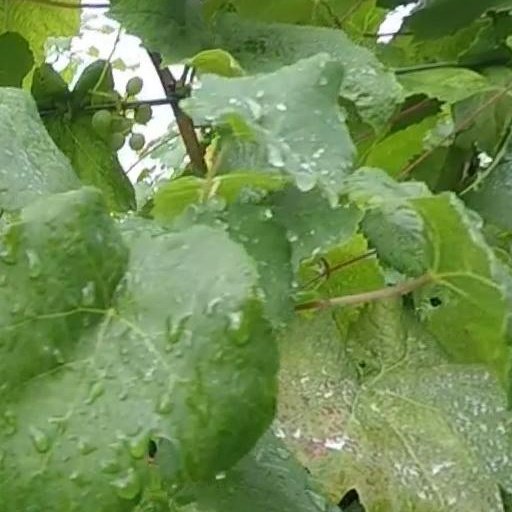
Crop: grape